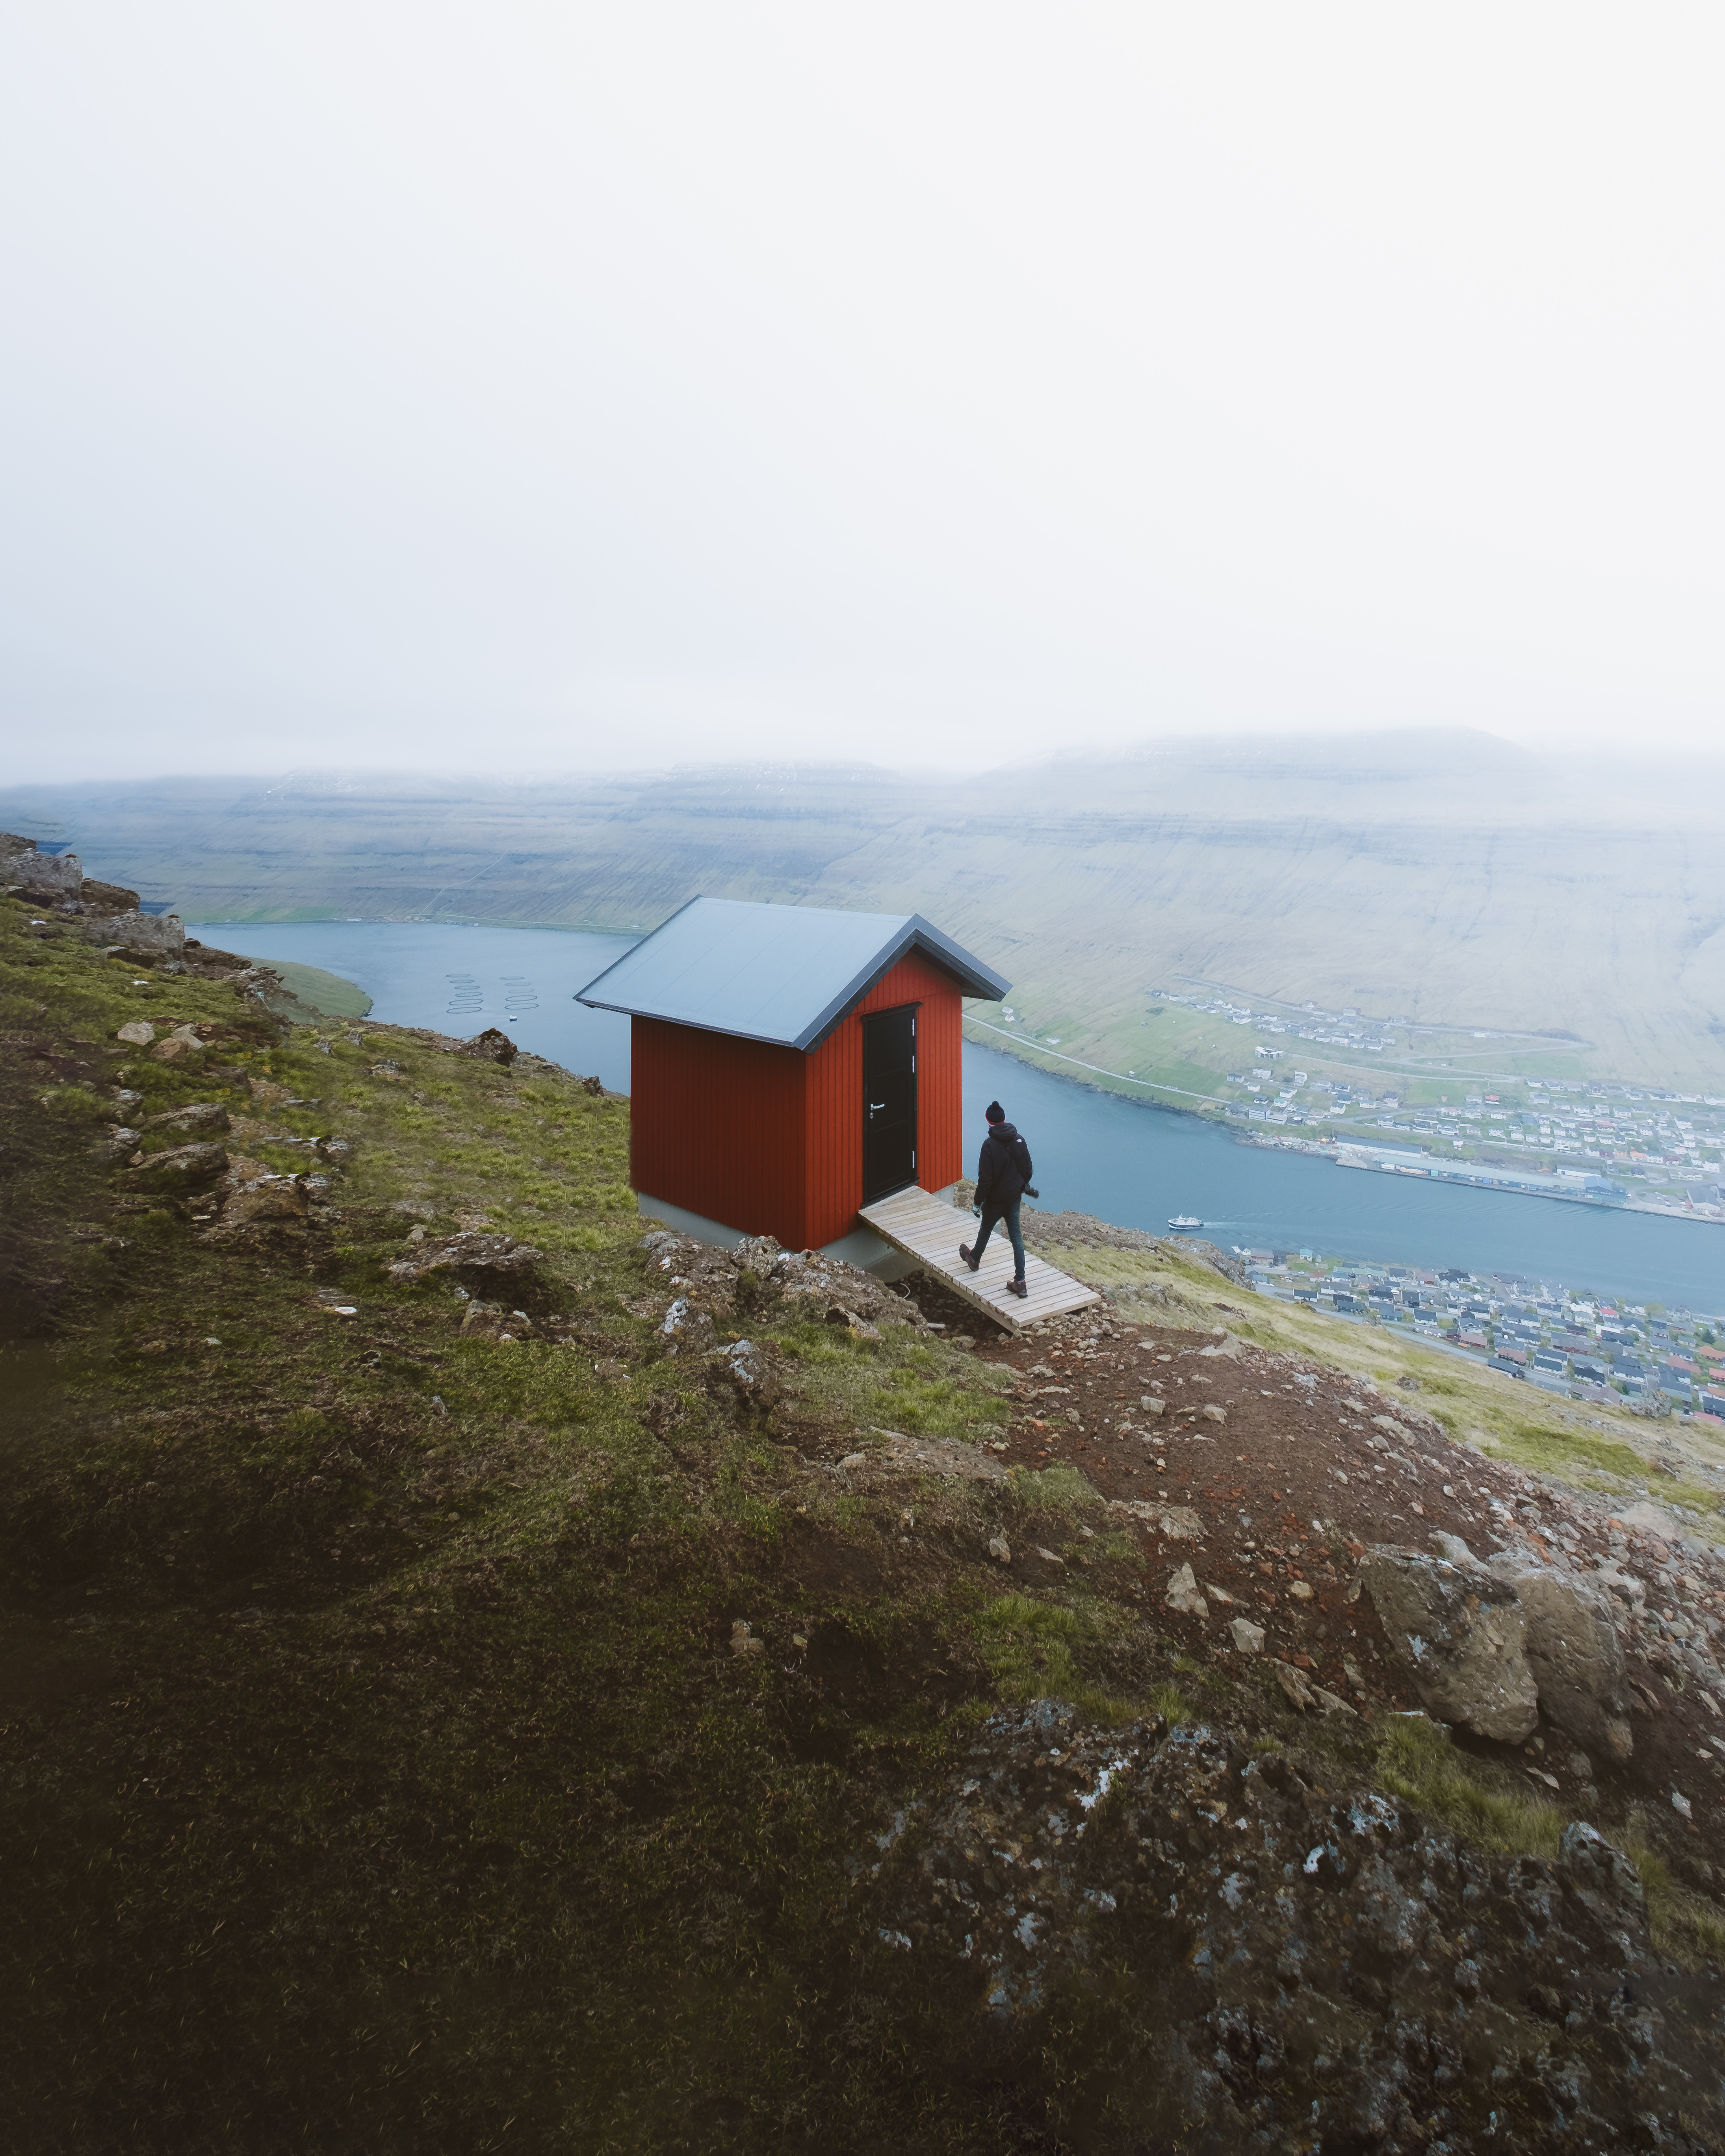
water, sky, building, window, slope, house, highland, wood, coastal and oceanic landforms, terrain, horizon, grassland, lake, grass, landscape, cottage, calm, headland, hill, shore, fell, roof, cape, ocean, coast, klippe, rock, lake district, loch, island, cliff, mountain, mountain range, sound, bay, peninsula, promontory, sea, beach, Raised beach, tundra, reservoir, prairie, steppe, hut